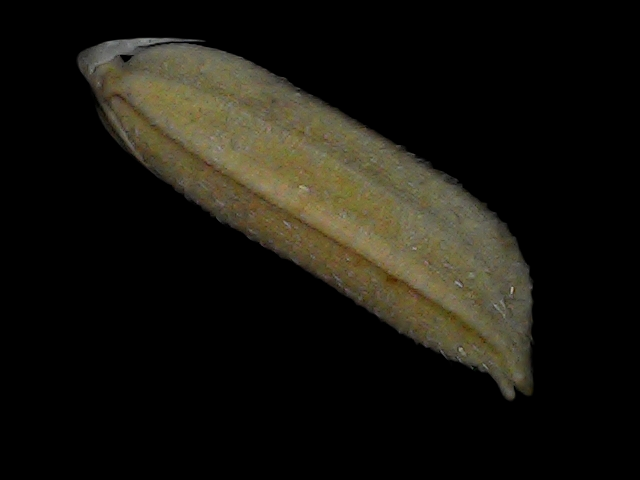
Rice variety: Bd87